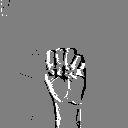
ASL letter: m